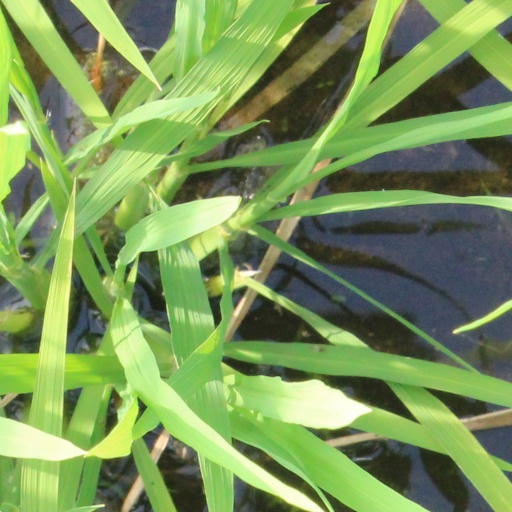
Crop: rice